Metropolitan Atlanta Rapid Transit Authority

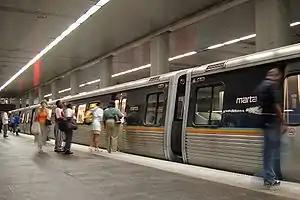
MARTA train at North Avenue station

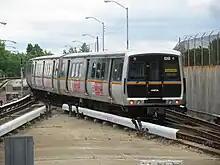
CQ310 switching tracks heading southbound from Lakewood station

MARTA operates every day. Rail service is provided from approximately 4:45 am to 1:00 am, Monday to Friday, and 6:00 am to 1:00 am on Saturday, Sunday & most holidays. During certain events (New Year's Eve) trains run until 2:00 a.m. (Trains also run all night during winter storms, though not in passenger service, to prevent ice from forming on non-underground lines.) On weekdays, trains run every 20 minutes on all rail lines from the beginning of service until 6:00 am. From 6:00 am-9:00 am and 3:00 pm-7:00 pm, trains run every 10 minutes on all rail lines. From 9:00 am-3:00 pm and 7:00 pm-8:30 pm, trains run every 12 minutes on all rail lines. From 8:30 pm until the end of service, trains run every 20 minutes on all rail lines. MARTA's Red Line rail service only operates between North Springs and Lindbergh Center stations after 8:30 pm. MARTA's Green Line rail service only operates between Bankhead and Vine City stations after 8:30 pm; Monday-Friday (with the exception of public holidays and track work performed by the authority). On weekends and public holidays, trains run every 20 minutes on all rail lines. Bus routes have varying frequencies dependent upon passenger demand.